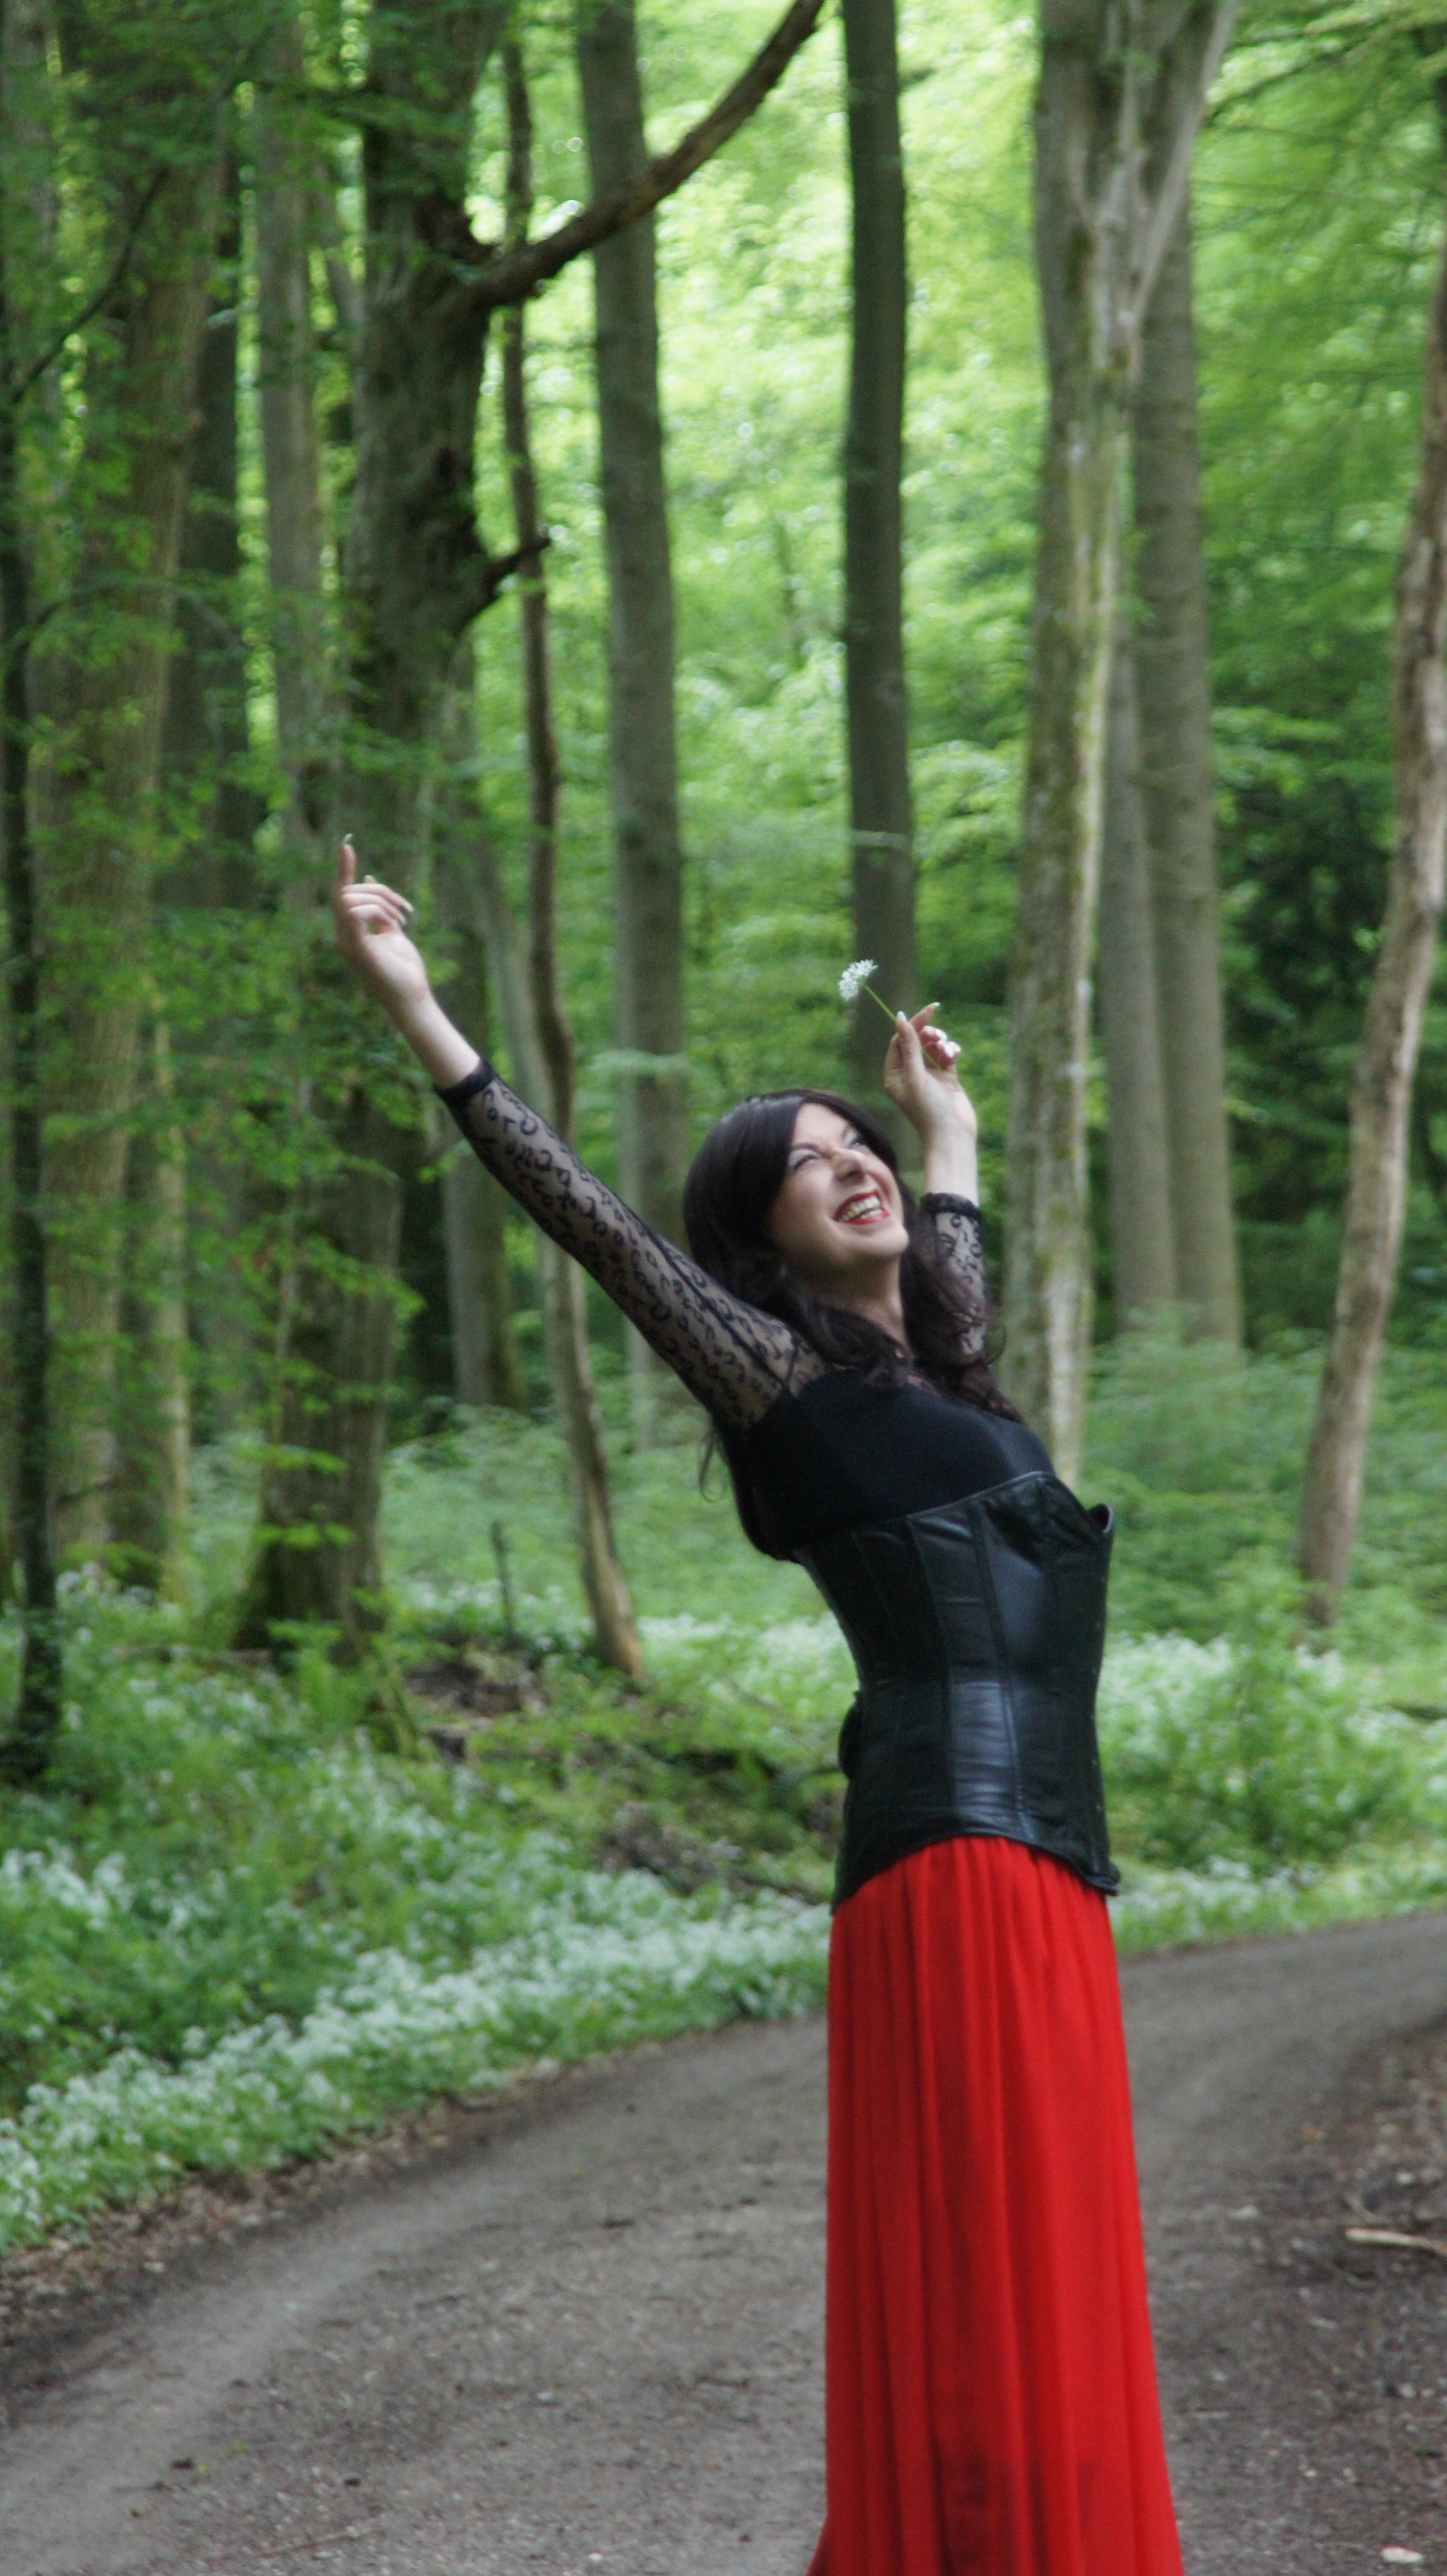
tree, nature, forest, person, plant, girl, sunshine, woman, hair, meadow, flower, bloom, female, brunette, young, spring, green, red, human, fashion, black, smile, makeup, laugh, feminine, mouth, long hair, trees, forest floor, black hair, leaves, face, dress, happy, skin, lips, beauty, joy, all, beautiful, sexy, body, luck, idyll, of course, melted, lipstick, cosmetics, feeling, sensual, eye shadow, attitude to life, joy of life, snow white, forest flower, bright red, corset, hair styling, fruehlingsknotenblume, marlene, people laugh